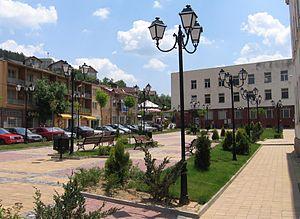
Tran est une ville de l'ouest de la Bulgarie.